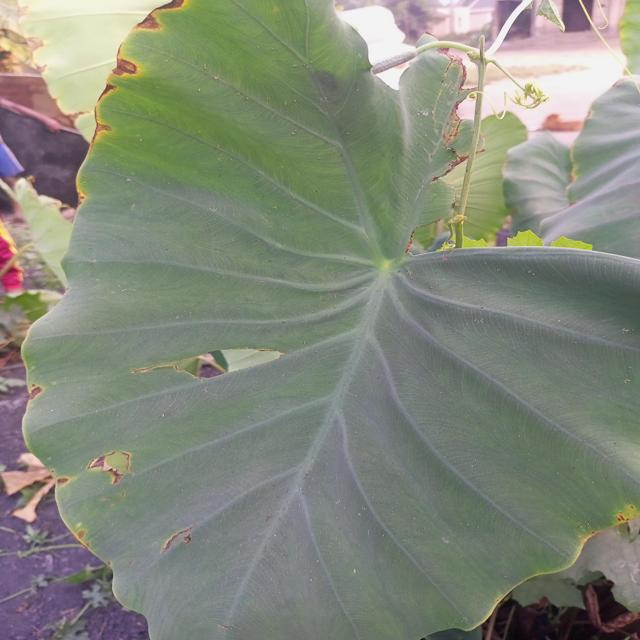
Label: Mid_Blight